Yaroslav Mikhaylov

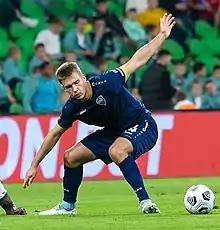
Mikhaylov with Pari NN in 2022

Yaroslav Yuryevich Mikhaylov (born 28 April 2003) is a Russian professional footballer who plays as an attacking midfielder for Zenit Saint Petersburg.